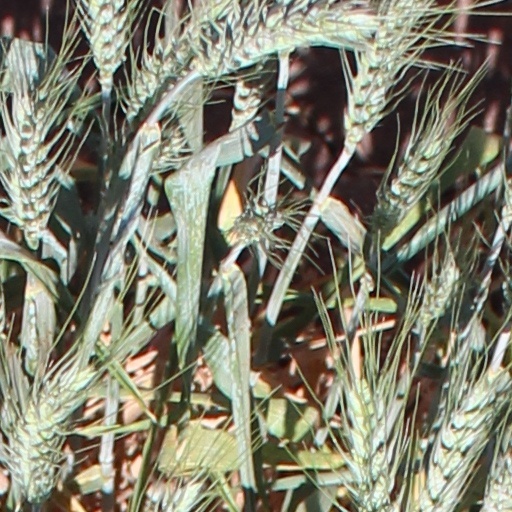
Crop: wheat